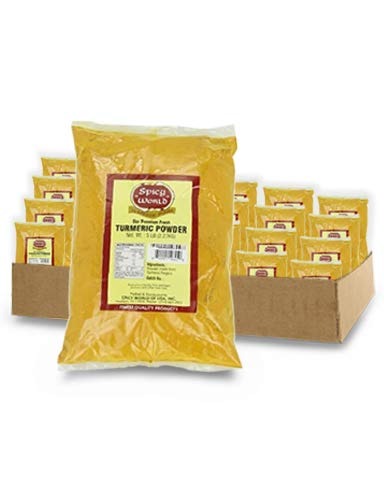
Item Name: Spicy World Turmeric Powder 5 Pound Bulk Bag - Indian Turmeric Root Ground (Haldi) - Minimum Curcumin 2.5% (Pack of 4)
Bullet Point 1: ✅This listing is for a case of 4 units of Spicy World Turmeric Powder 5 Pound Bulk Bag - Indian Turmeric Root Ground (Haldi) - Minimum Curcumin 2.5%.
Bullet Point 2: ✅Total 20 Pounds of Turmeric Powder. Ideal for restaurants, retailers, and power users.
Bullet Point 3: ✅ Excellent quality, 100% Pure turmeric powder
Bullet Point 4: ✅Product of India.
Bullet Point 5: ✅ Direct ship and as fresh as possible.
Value: 4.0
Unit: Count

Price: 74.2